Franziska Mascheck

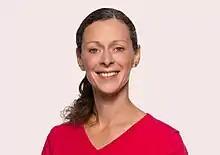
Franziska Mascheck (2021)

Franziska Mascheck (born 4 February 1979) is a German dancer, social worker and politician for the Social Democratic Party of Germany (SPD) and since 2021, a member of the German parliament, the Bundestag.